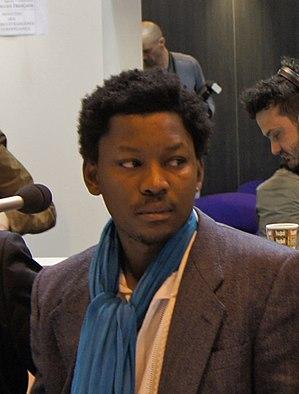
Débat de l'association AILF (association internationale des libraires francophones) pour ses 10 ans au Salon du Livre 2012, à gauche manquent Jutta Hepke et Rodney Saint-Eloi.
James Noël est un poète, un chroniqueur et un acteur né en Haïti en 1978.